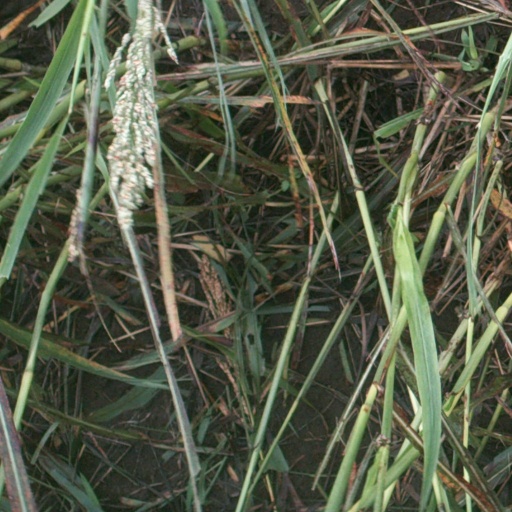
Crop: sorghum